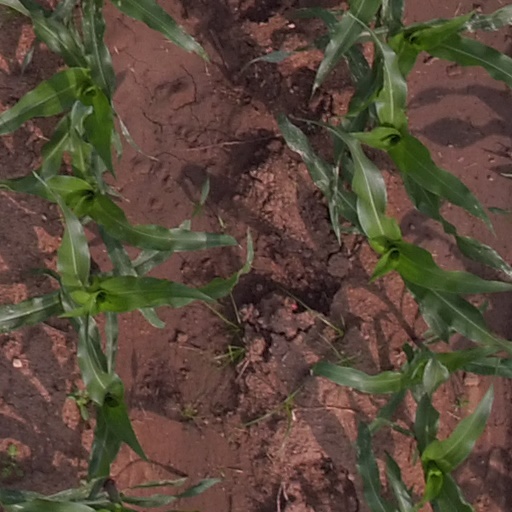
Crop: maize; corn